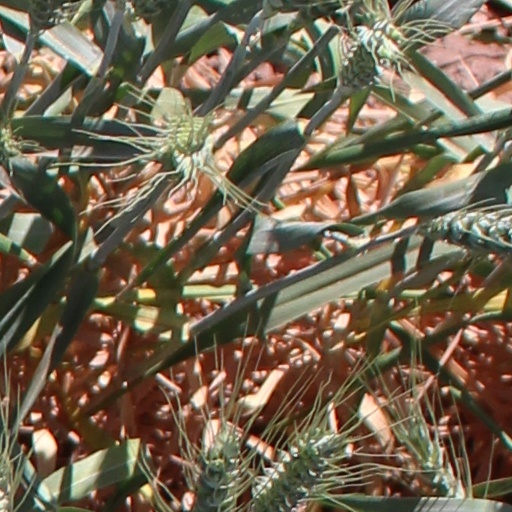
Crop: wheat